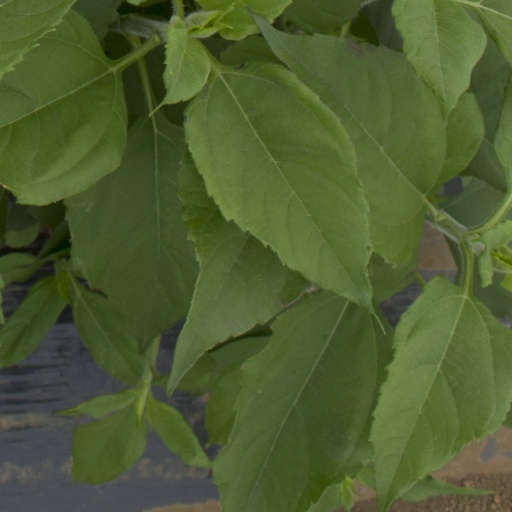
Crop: Jerusalem artichoke